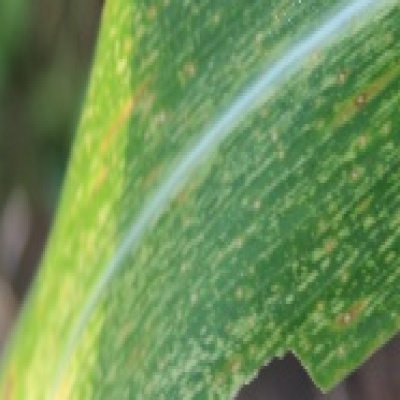
Label: Corn_(Maize)___Maize_Streak_Virus